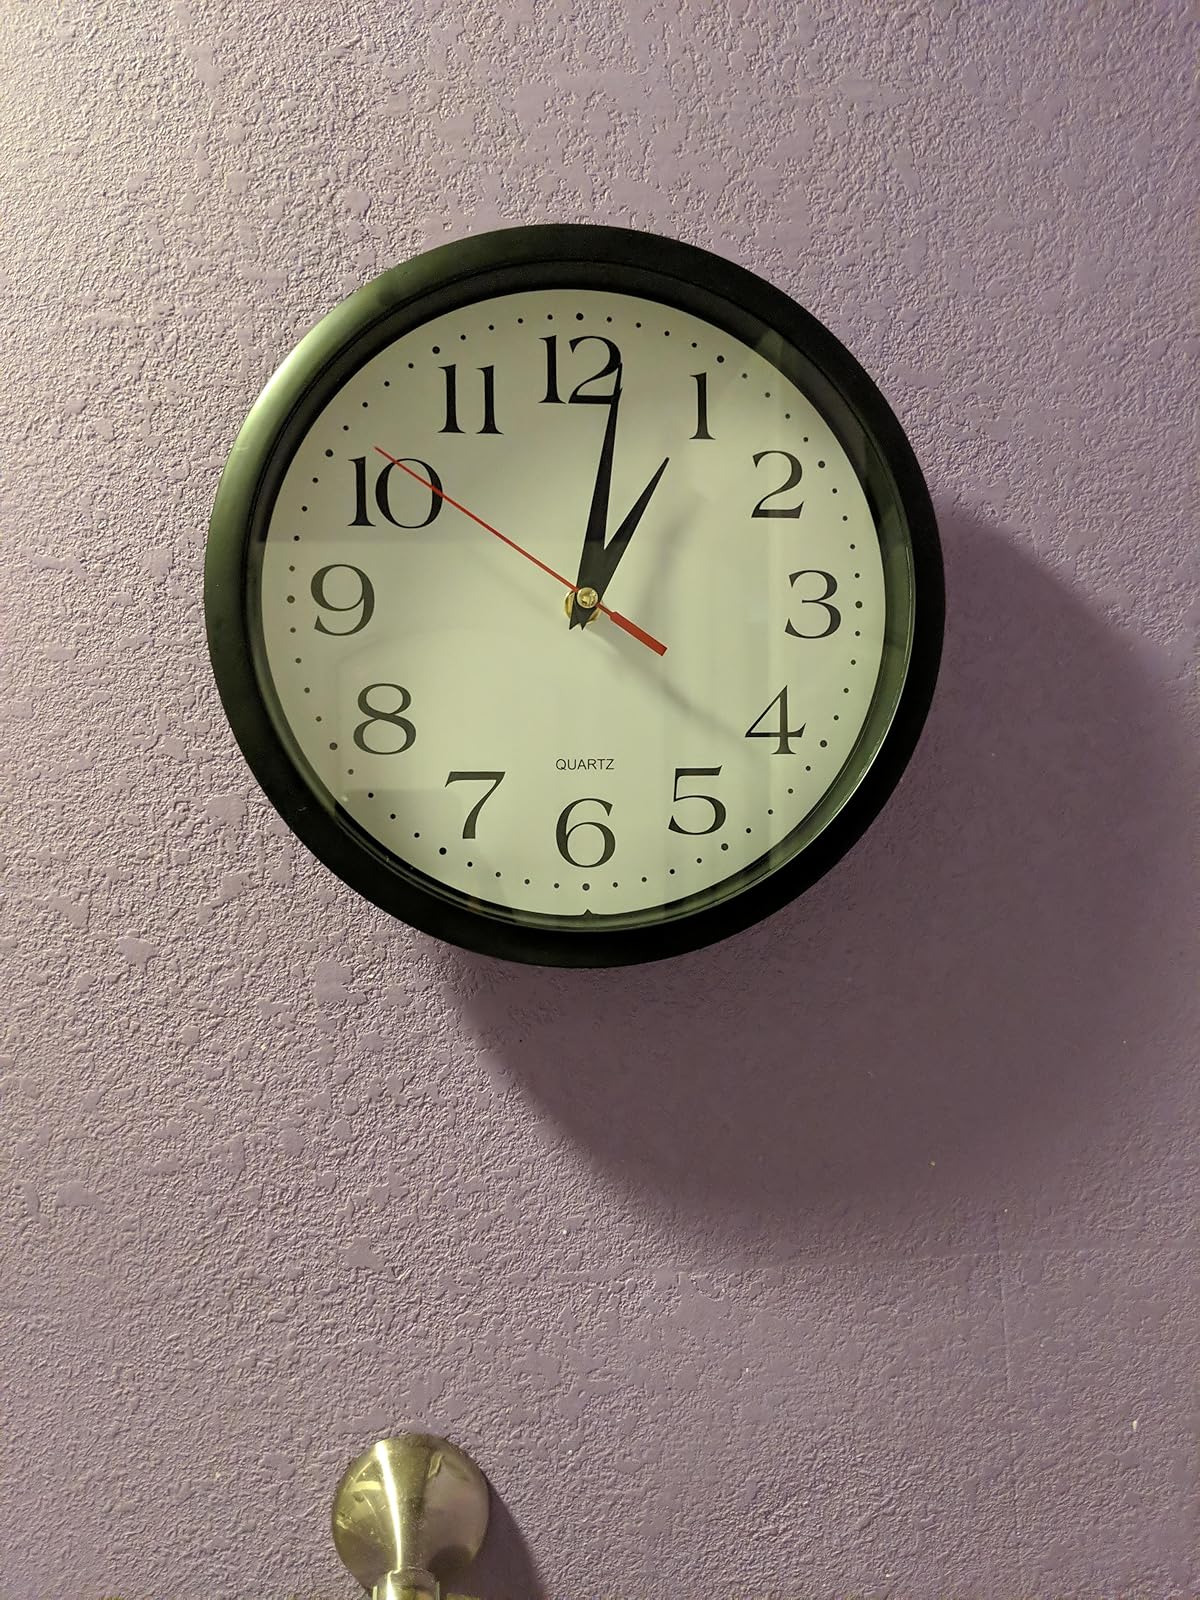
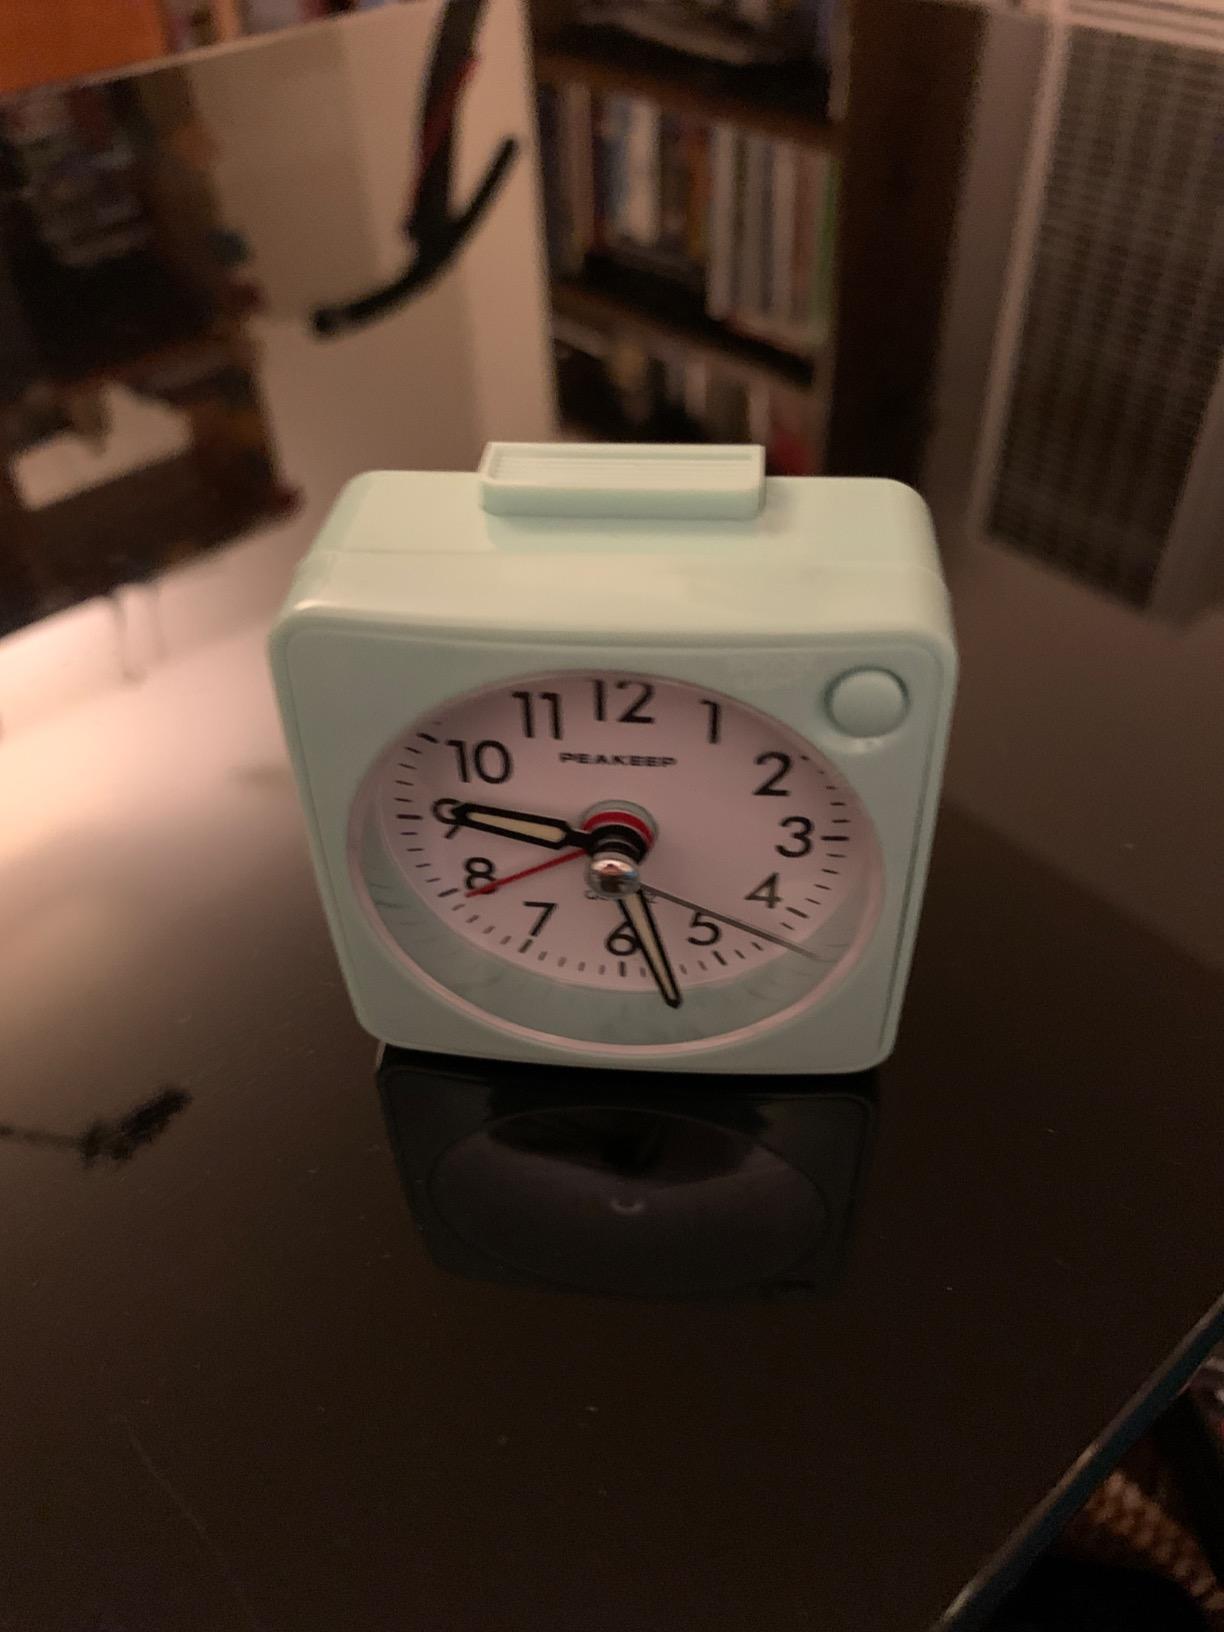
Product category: clock
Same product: no